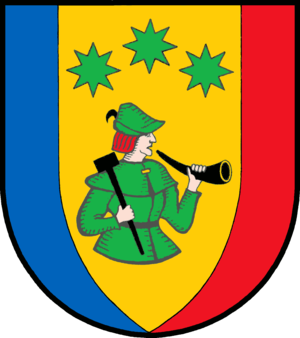
Panten
Coat of arms of Panten
Panten er en kommune i det nordlige Tyskland, beliggende i Amt Sandesneben-Nusse i den nordvestlige del af Kreis Herzogtum Lauenburg. Kreis Herzogtum Lauenburg ligger i delstaten Slesvig-Holsten.